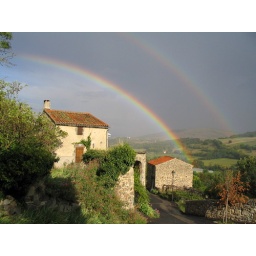
I managed to catch this double rainbow over the barn and house